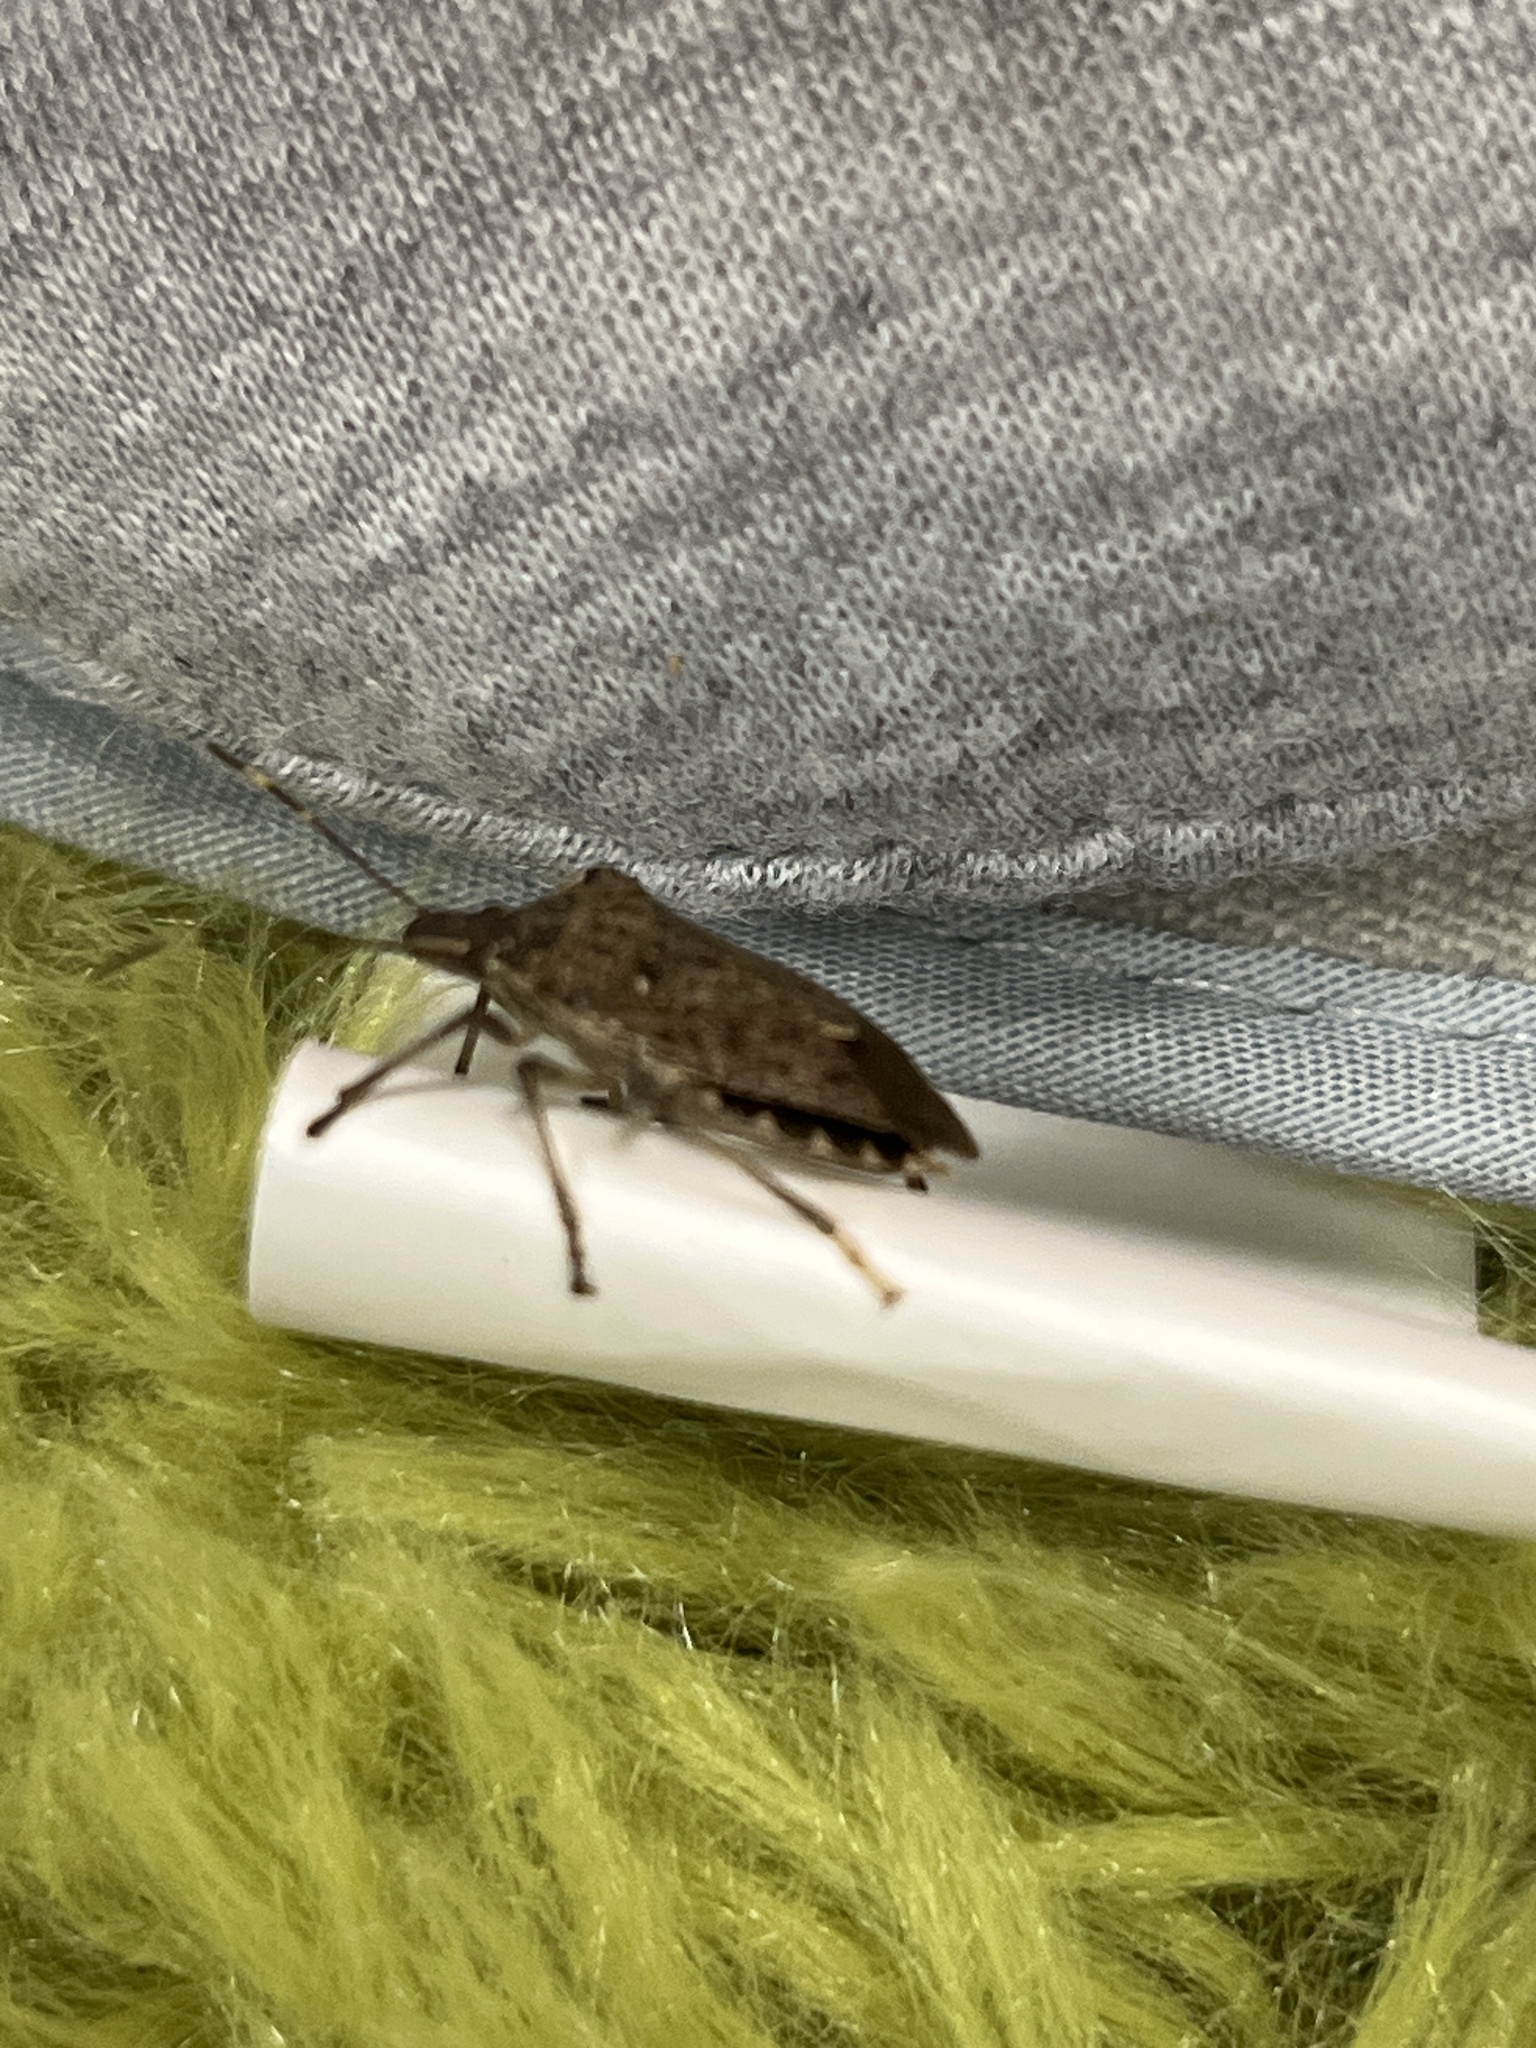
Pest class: stink_bug